Pramukh Swami Maharaj

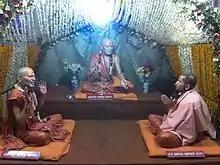
Depiction of the ceremony at Ambli Vali Pol in Ahmedabad, Gujarat, where Pramukh Swami Maharaj was appointed president of BAPS in 1951.

In the early part of 1950, Shastriji Maharaj wrote several letters to 28-year-old Shastri Narayanswarupdas expressing his wish to appoint him the president of the organization. Twice Shastri Narayanswarupdas wrote back respectfully declining, citing his young age and inexperience, and the presence of many senior swamis who would be more suited to the responsibility. Shastriji Maharaj continued to insist, sending several senior devotees to convince Shastri Narayanswarupdas. Perceiving it to be his guru's inner wish, Shastri Narayanswarupdas ultimately acquiesced.